Friedrichswerder Church

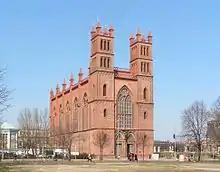
View from southwest to the façade towards Werderscher Markt

Friedrichswerder Church was the first Neo-Gothic church built in Berlin, Germany. It was designed by an architect better known for his Neoclassical architecture, Karl Friedrich Schinkel, and was built under his direction from 1824 to 1831.